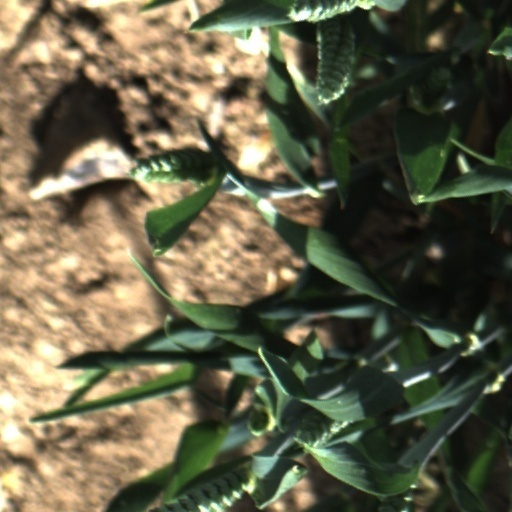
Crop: wheat